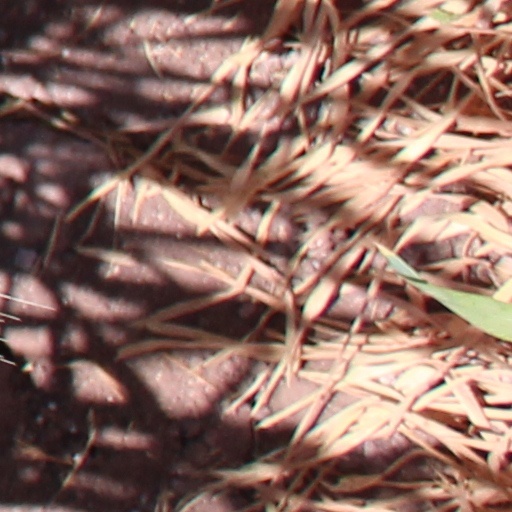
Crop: wheat